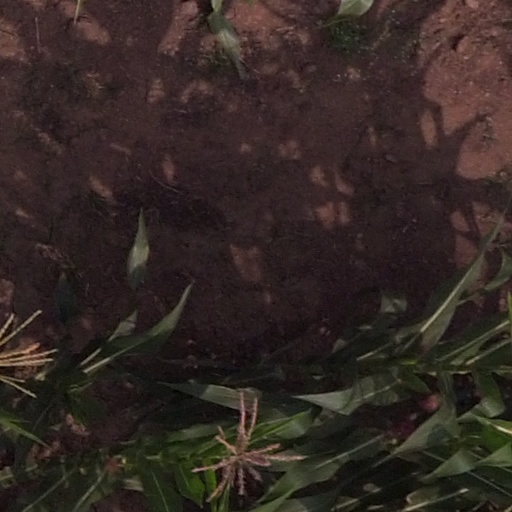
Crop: maize; corn